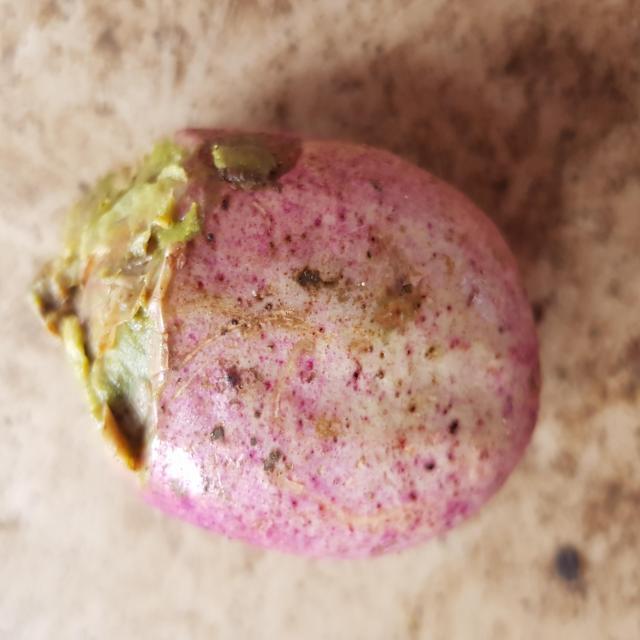
Plum grade: cracked